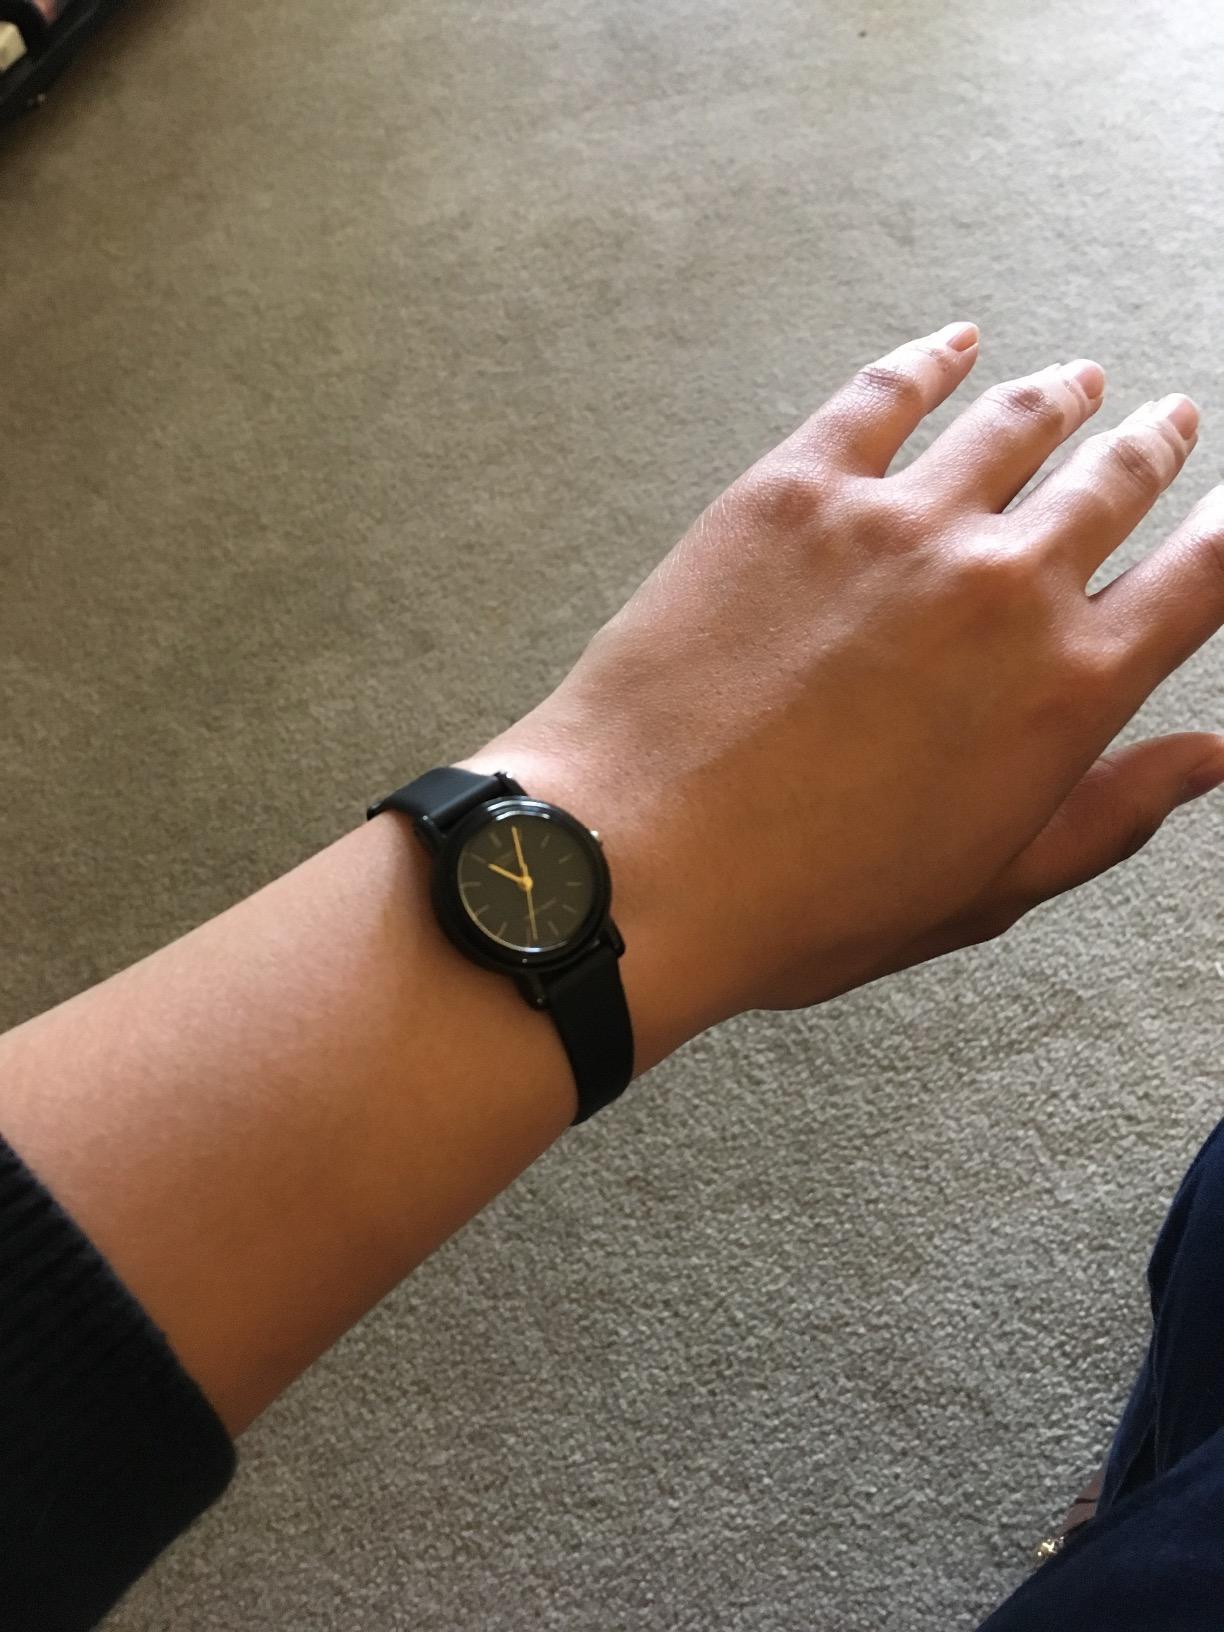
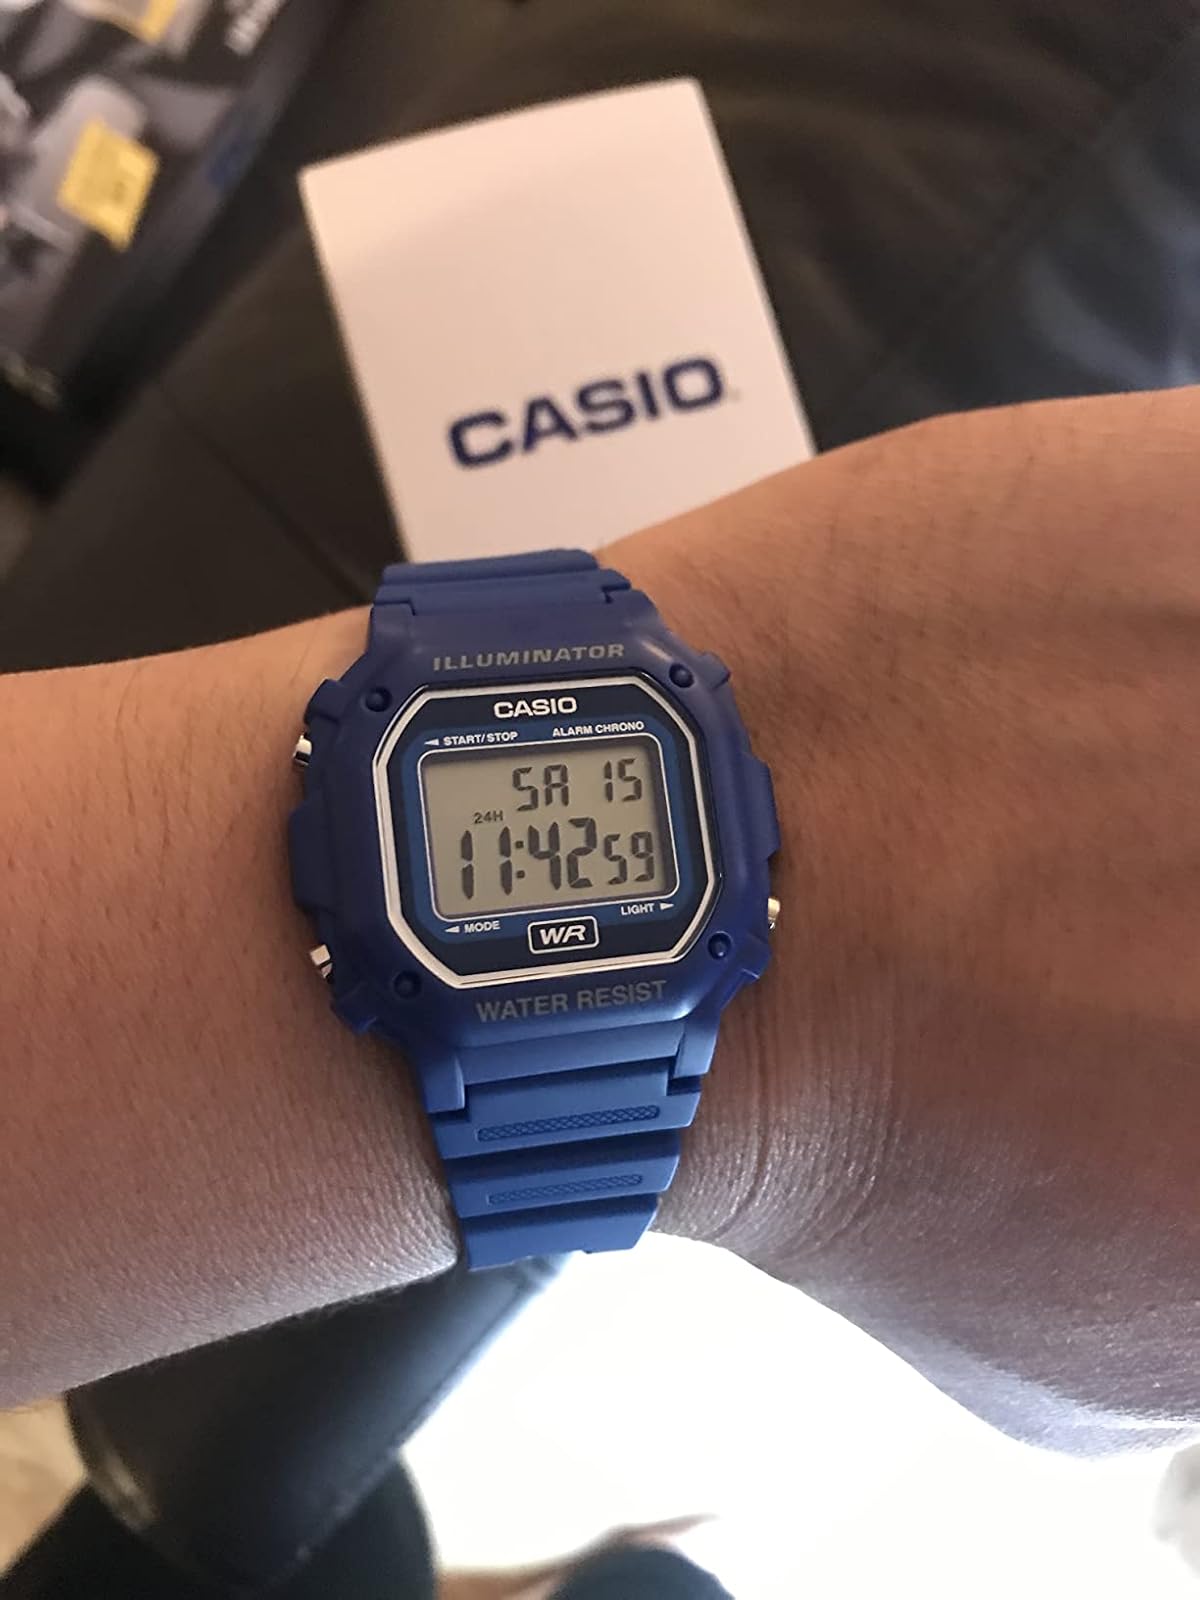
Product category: accessories_watch
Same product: no